International America's Cup Class

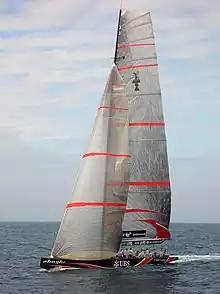
An Alinghi IACC boat, in 2007

The International Americas Cup Class is a class of racing yacht that was developed for the America's Cup between 1992 and 2007. These yachts, while not identical, were all designed to the same formula to offer designers the freedom to experiment whilst keeping the boats sufficiently comparable to race in real time. The class was established for the 1992 America's Cup because of perceived shortcomings of the 12-metre class, which had been used in the America's Cup since 1958.